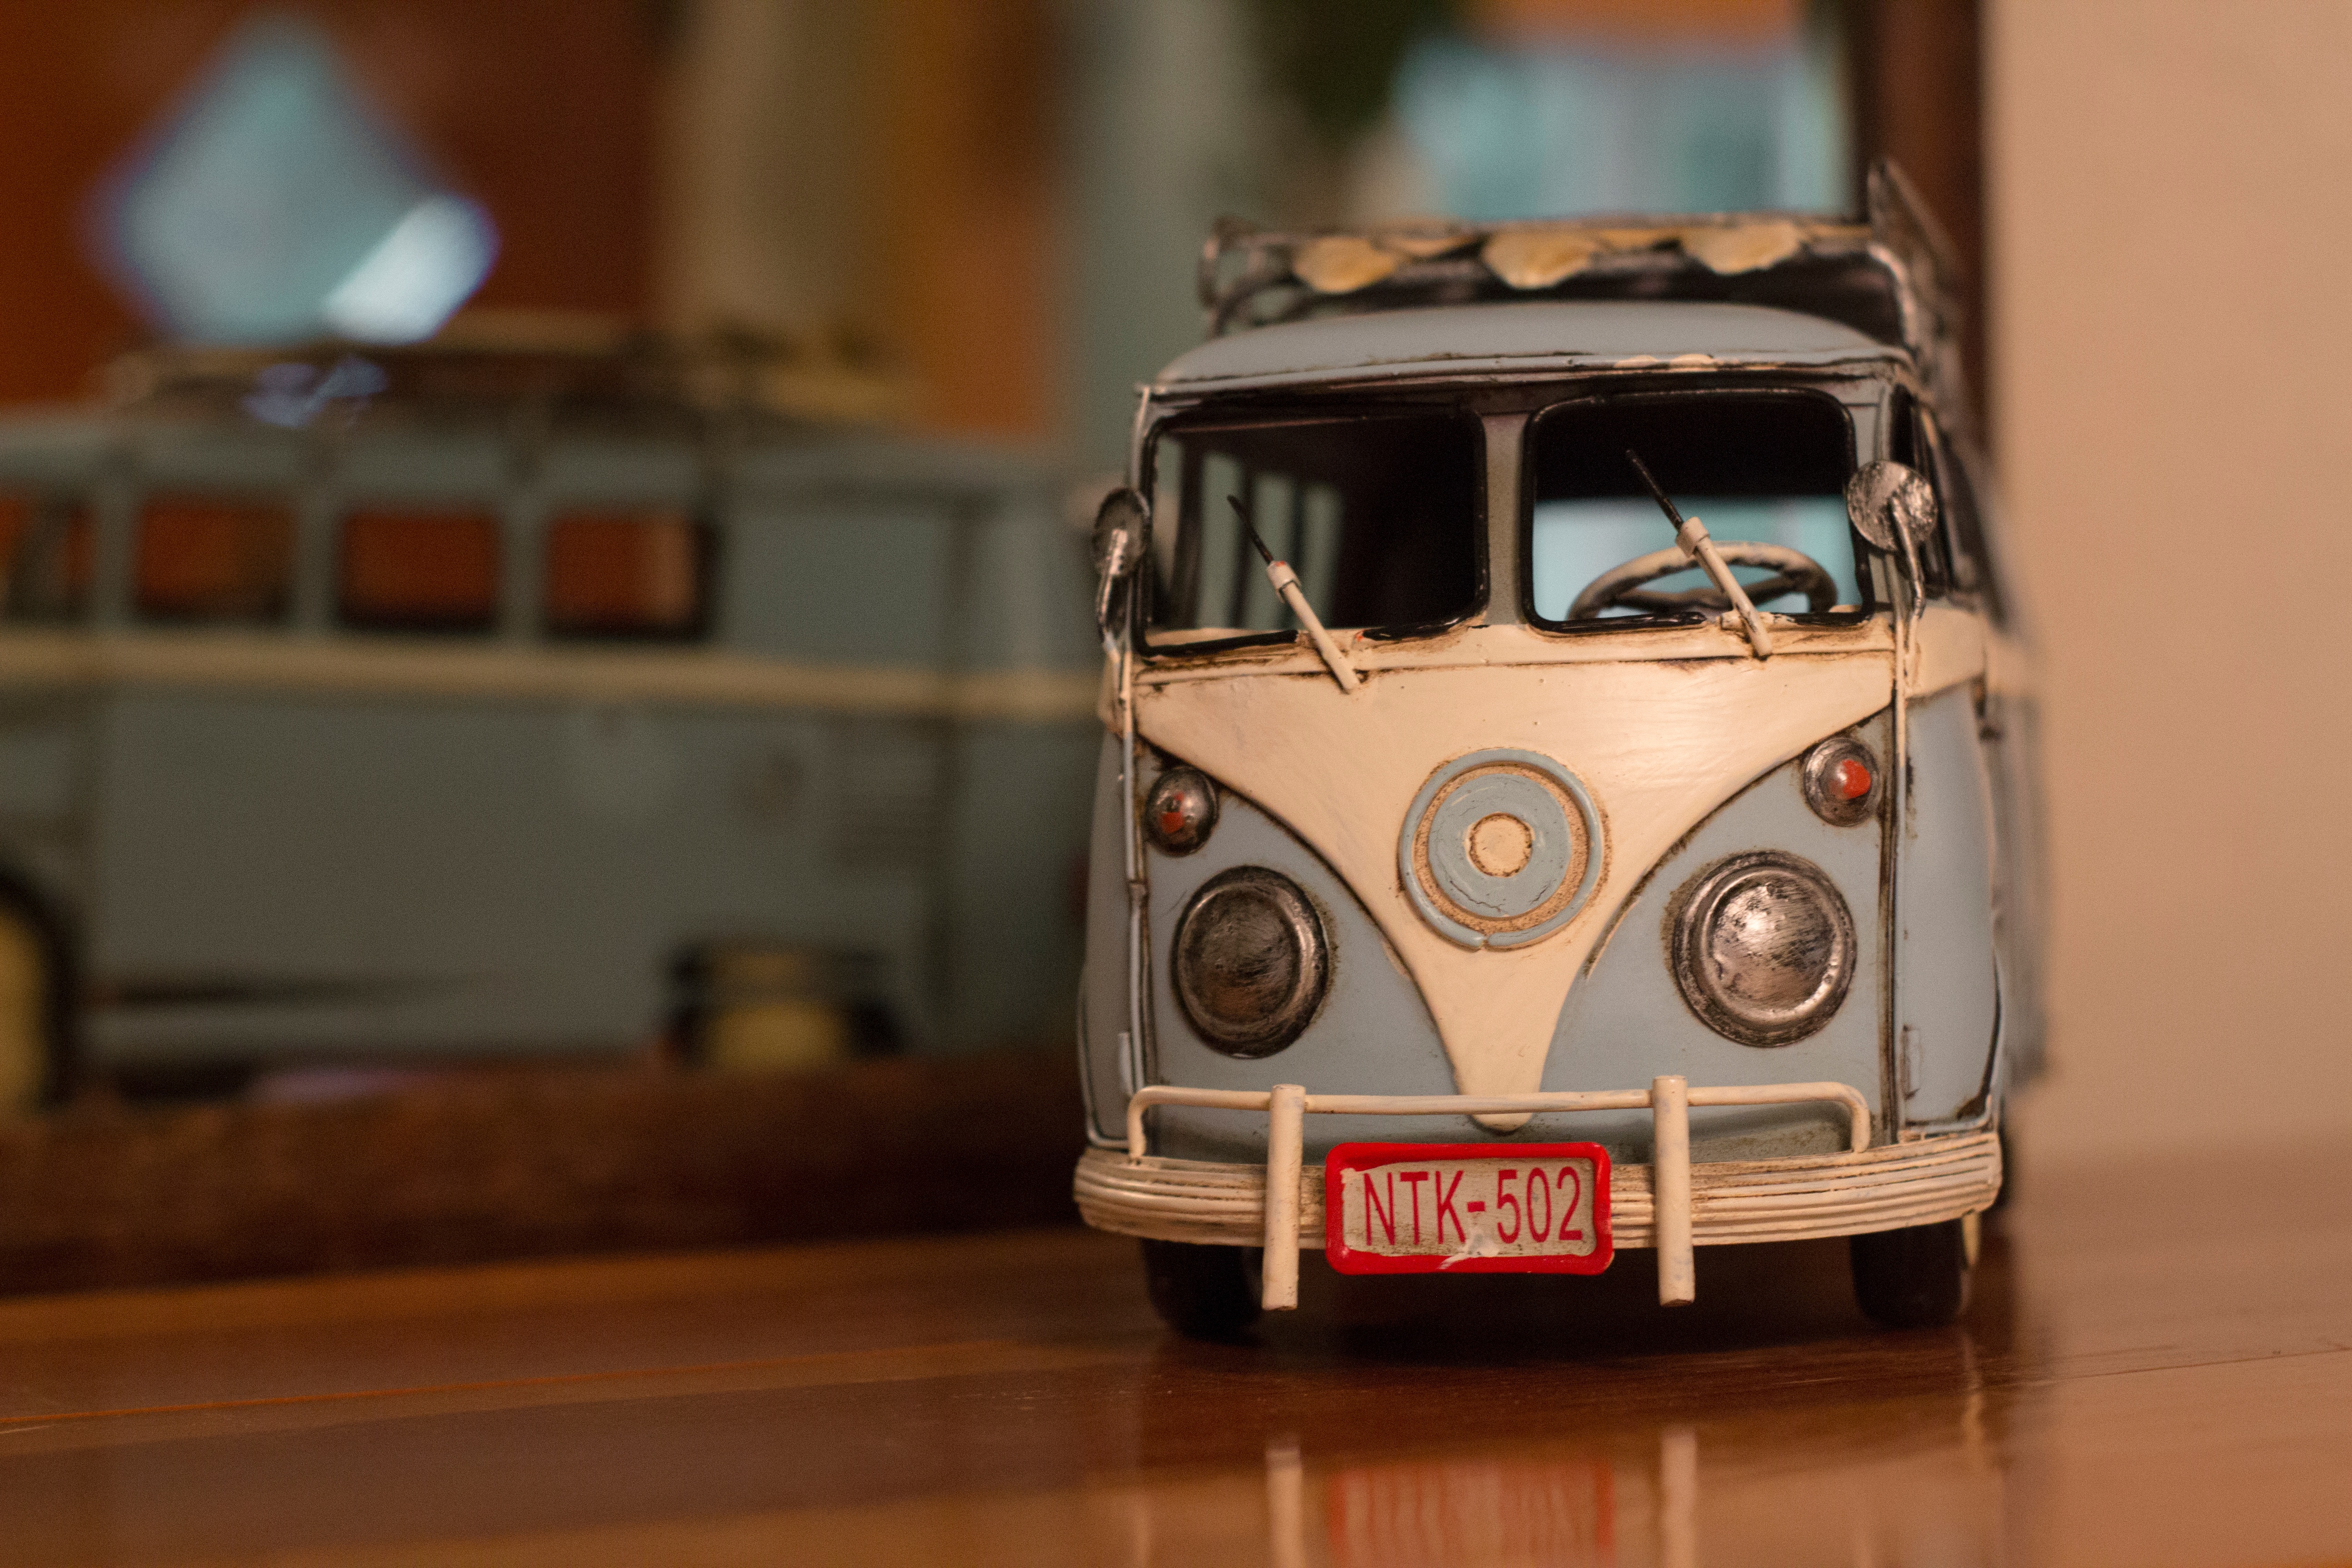
car, vehicle, vintage car, classic, antique car, land vehicle, volkswagen beetle, automobile make, automotive design, subcompact car